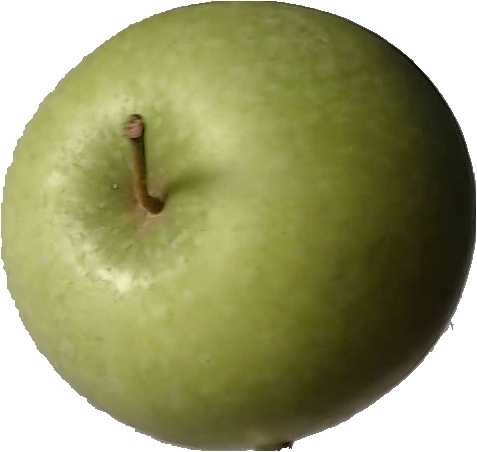
Label: apple_granny_smith_1